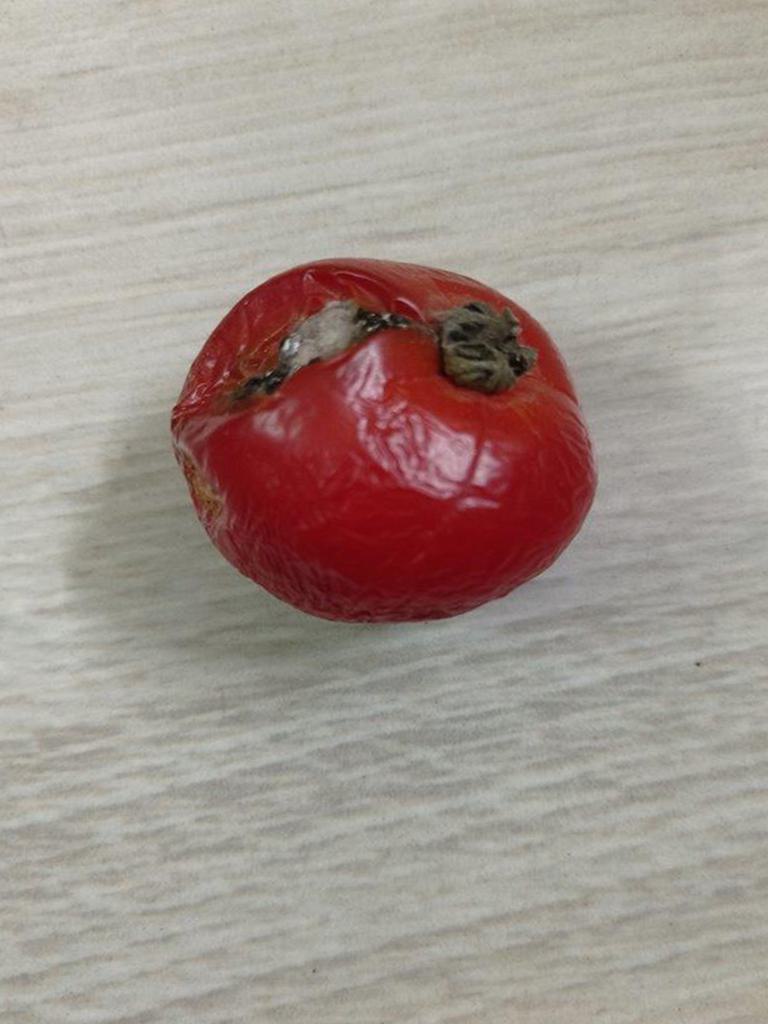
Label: Rotten